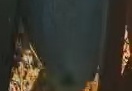
Face region: mouth_nostrils (mouth_chin_nostrils_and_profile)
Pain indicator: not_present